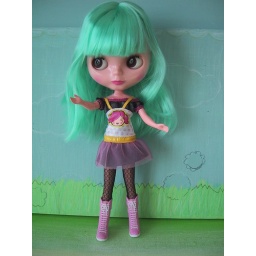
Here she is in Moxie girl clothes and her own tights.